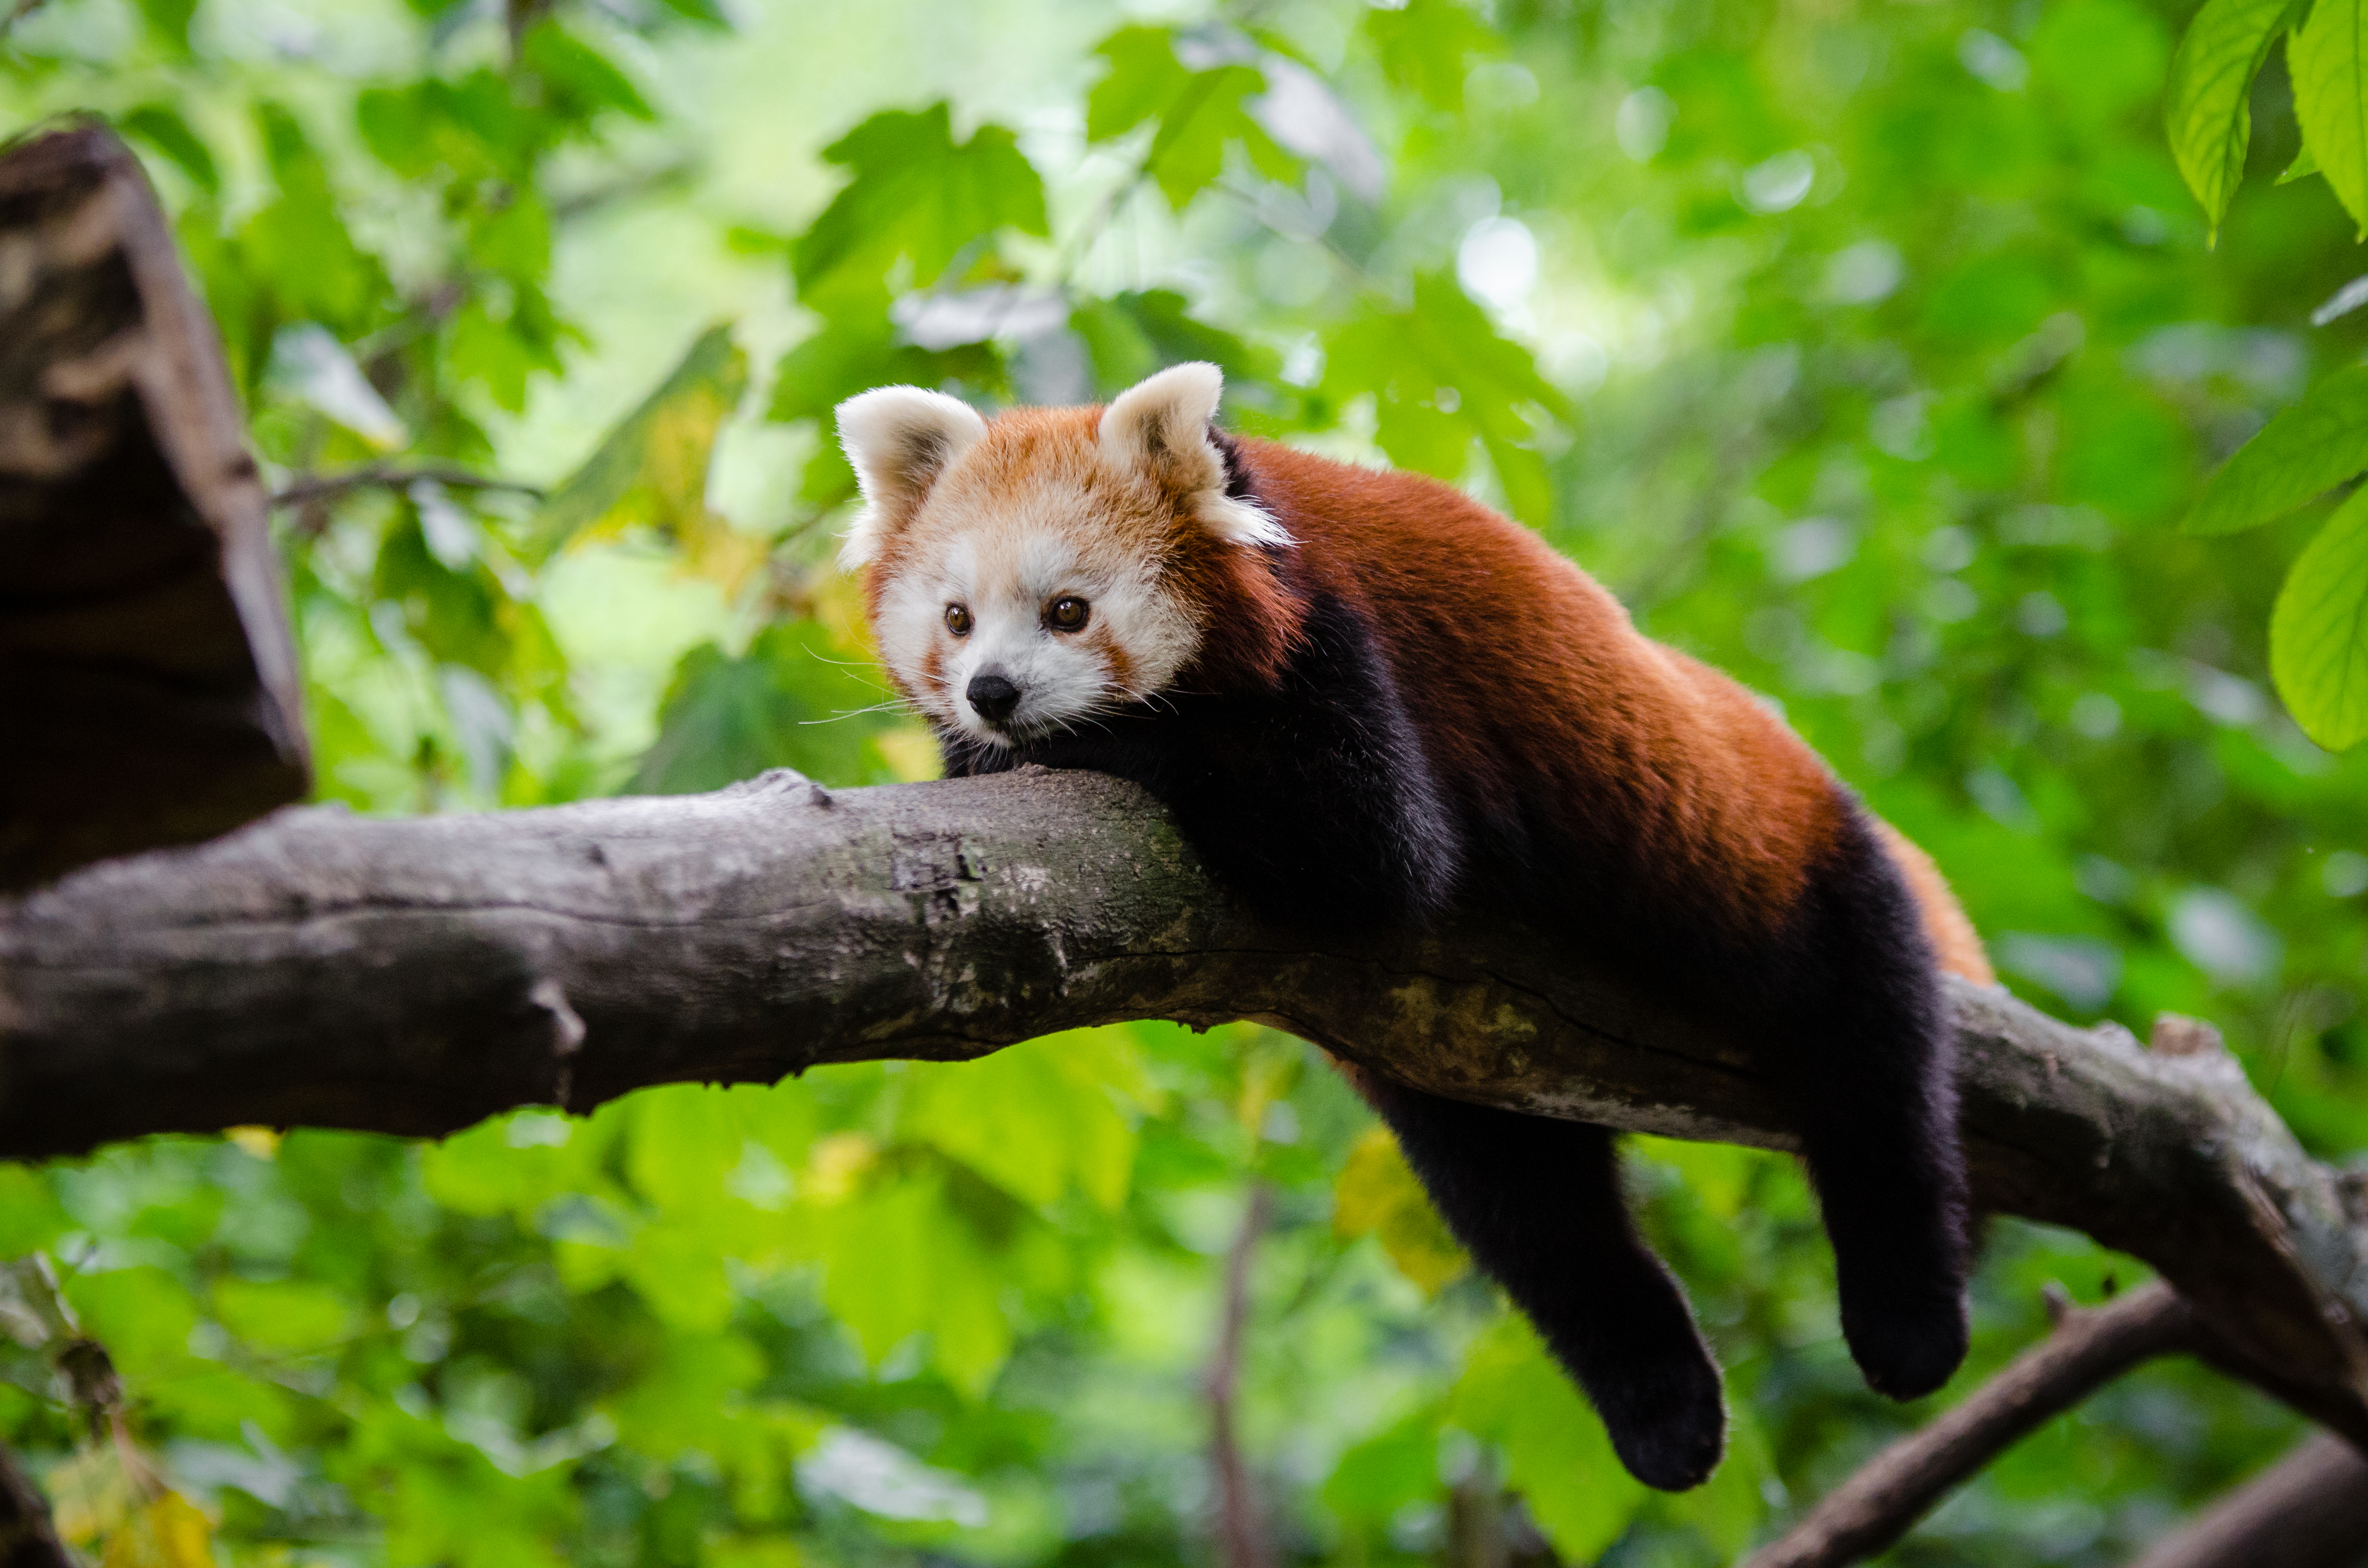
nature, bokeh, animal, wildlife, zoo, red, jungle, mammal, fauna, red panda, panda, endangered, vertebrate, germany